History of the Jews in Spain

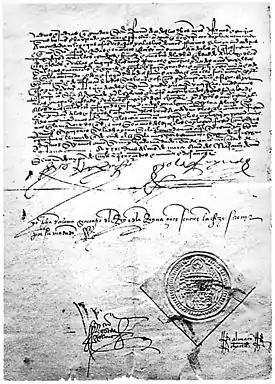
A signed copy of the Alhambra Decree

The persecution of the Jews was now pursued systematically. In the hope of mass conversions, Benedict on 11 May 1415, issued a Papal bull consisting of twelve articles, which, in the main, corresponded with the decree ("Pragmática") issued by Catalina, and which had been placed on the statutes of Aragon by Fernando. By this bull Jews and neophytes were forbidden to study the Talmud, to read anti-Catholic writing, in particular the work "Macellum" ("Mar Jesu"), to pronounce the names of Jesus, Maria, or the saints, to manufacture communion-cups or other church vessels or accept such as pledges, or to build new synagogues or ornament old ones. Each community might have only one synagogue. Jews were denied all rights of self-jurisdiction, nor might they proceed against "malsines" (accusers). They might hold no public offices, nor might they follow any handicrafts, or act as brokers, matrimonial agents, physicians, apothecaries, or druggists. They were forbidden to bake or sell matzot, or to give them away; neither might they dispose of meat which they were prohibited from eating. They might have no intercourse (sex) with Catholics, nor might they disinherit their baptized children. They should wear the badge at all times, and thrice a year all Jews over twelve, of both sexes, were required to listen to a Catholic sermon. (the bull is reprinted, from a manuscript in the archives of the cathedral in Toledo, by Rios ["Hist." ii. 627–653]).